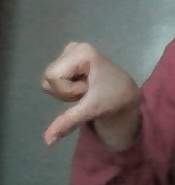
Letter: waw